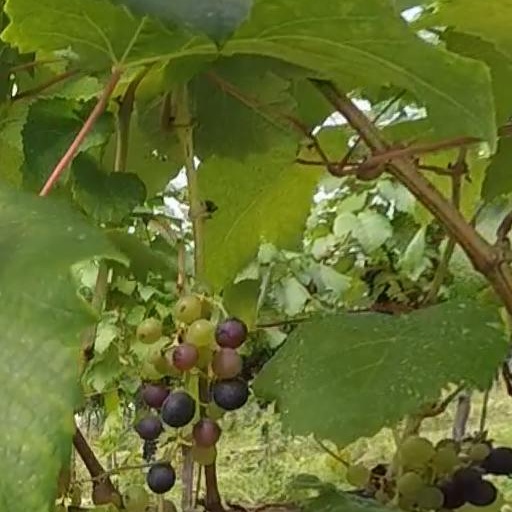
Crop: grape